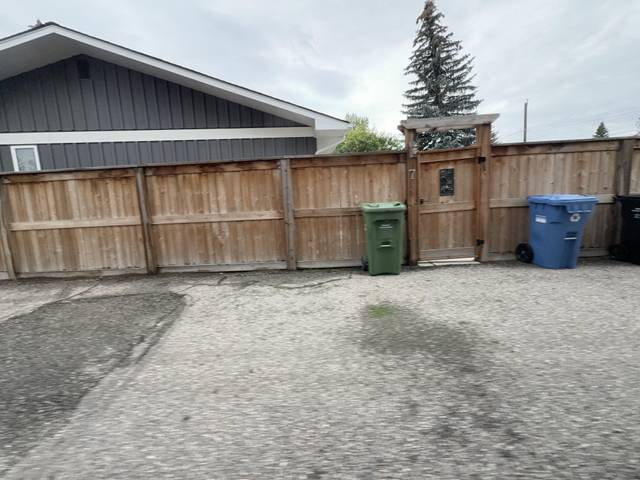
Region: Canada
Coordinates: 50.939, -114.045